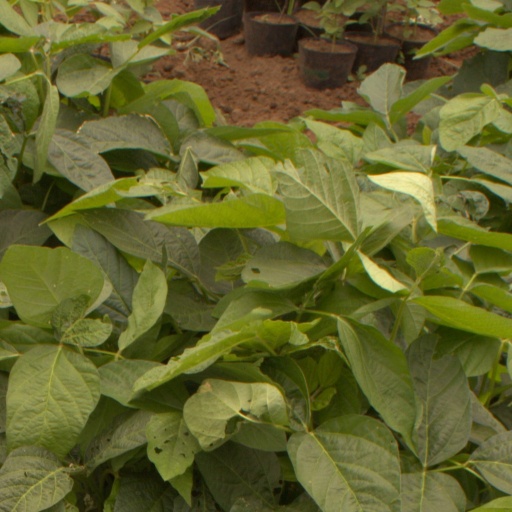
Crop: soybean